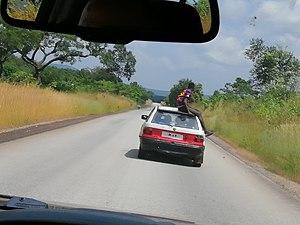
Fria est une ville de Guinée située au bord du Konkouré, à 160 km au nord de la capitale Conakry. C'est le chef-lieu de la préfecture de Fria.